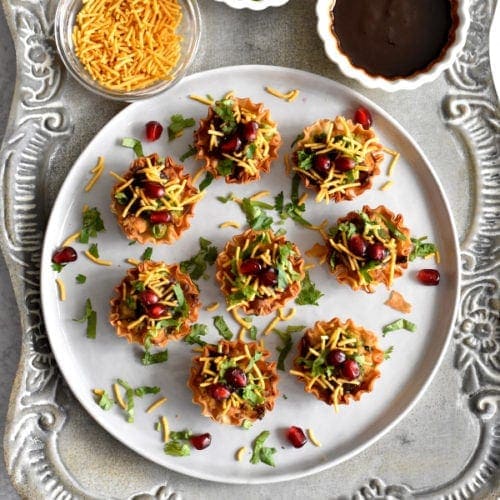
Dish: samosa